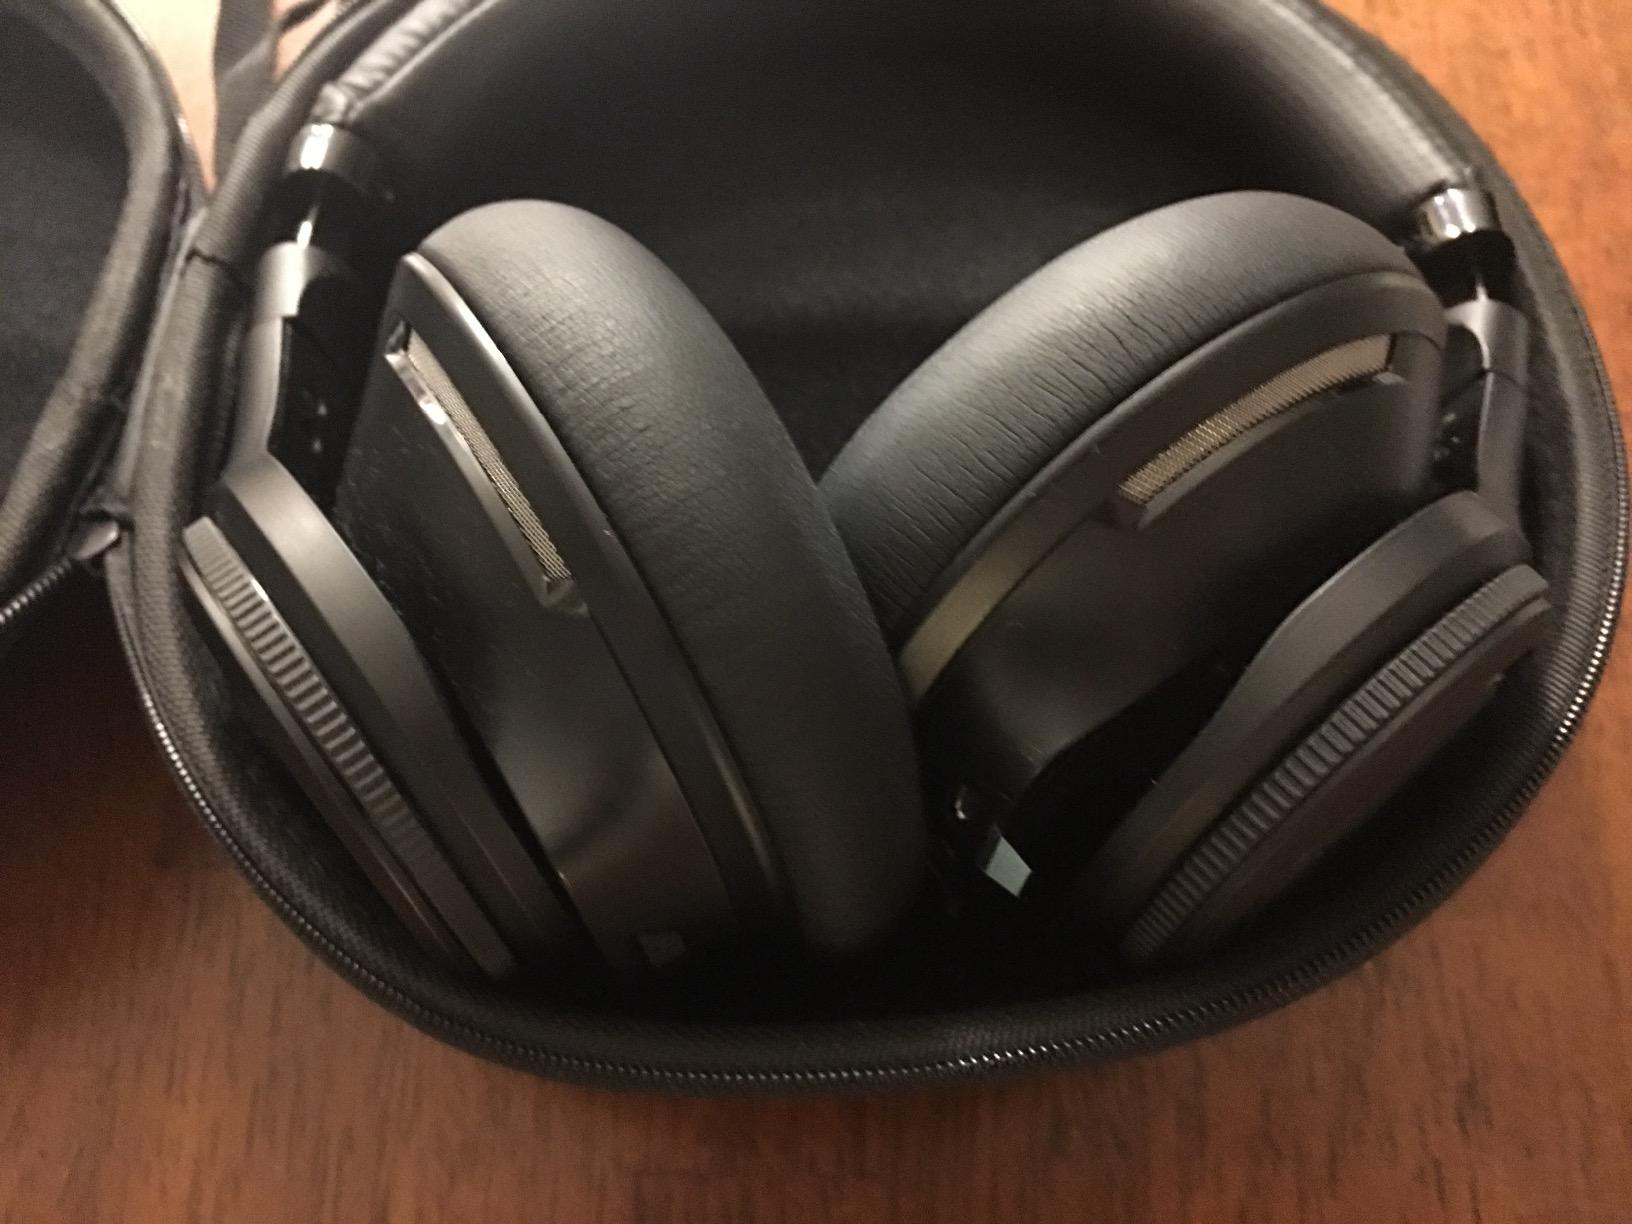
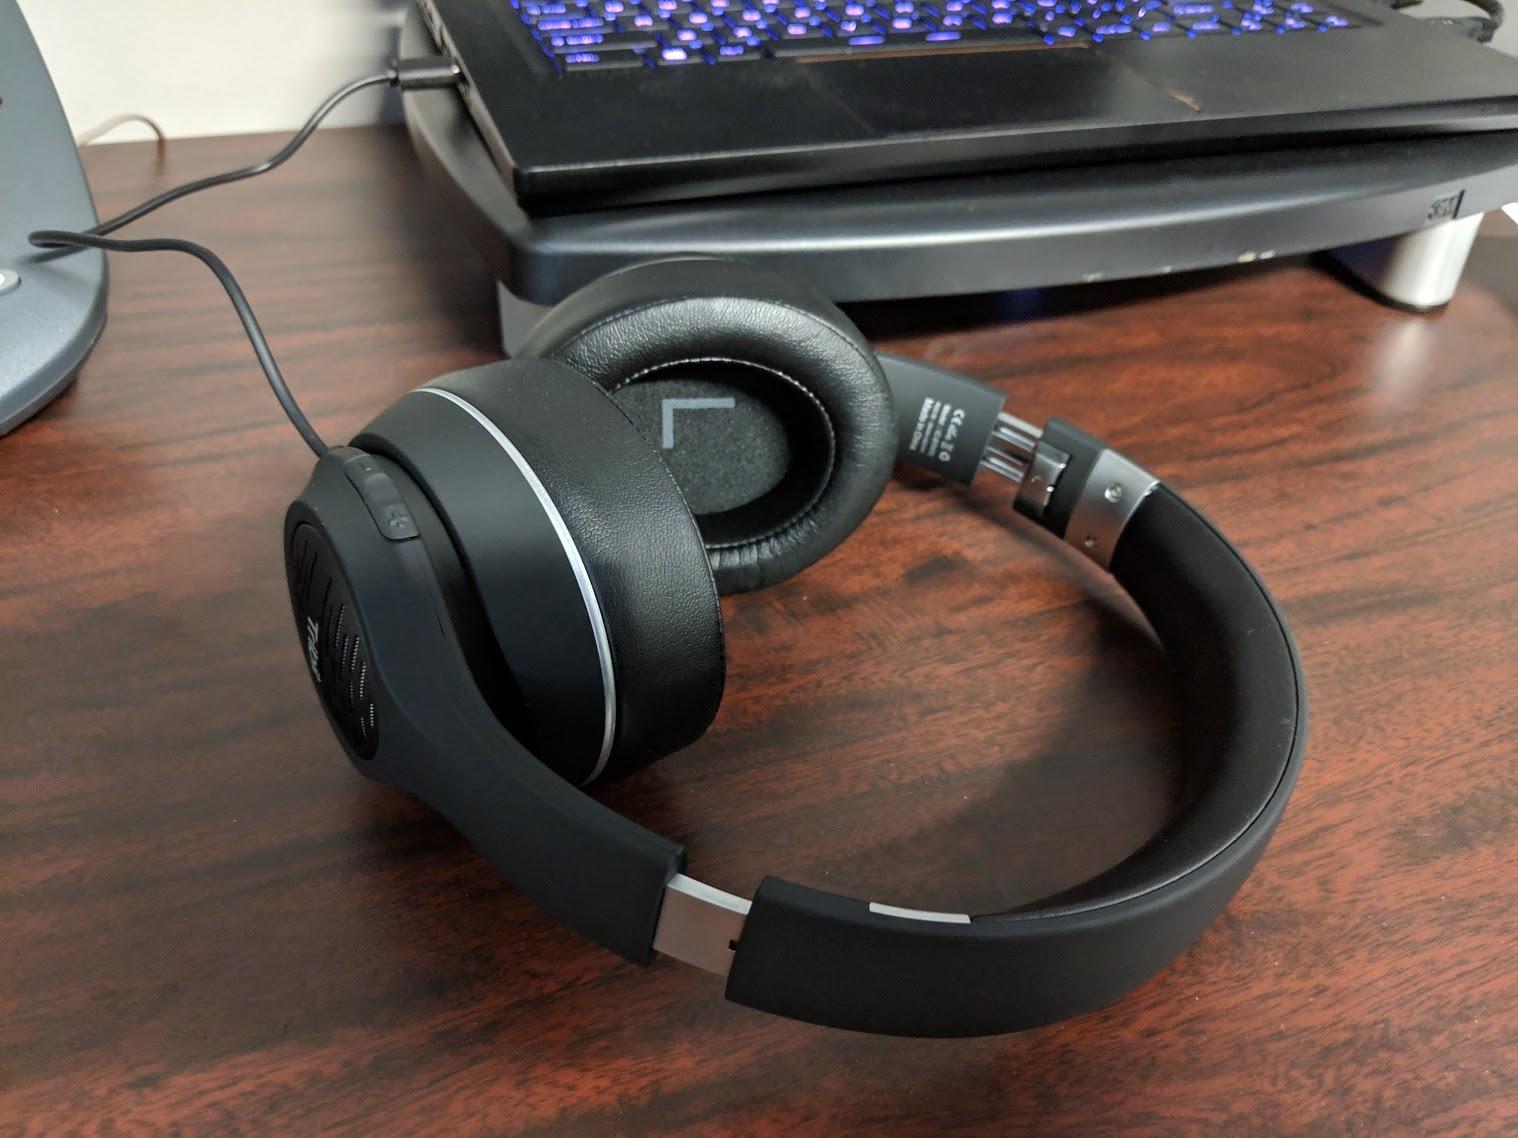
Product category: headphones
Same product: no